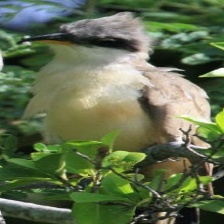
Species: MANGROVE CUCKOO
Scientific name: COCCYZUS MINOR